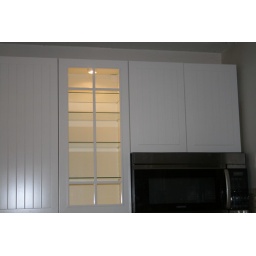
Cabinets over the stove and microwave